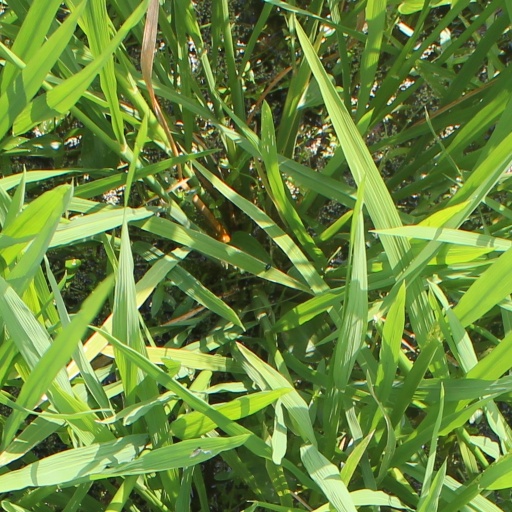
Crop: rice